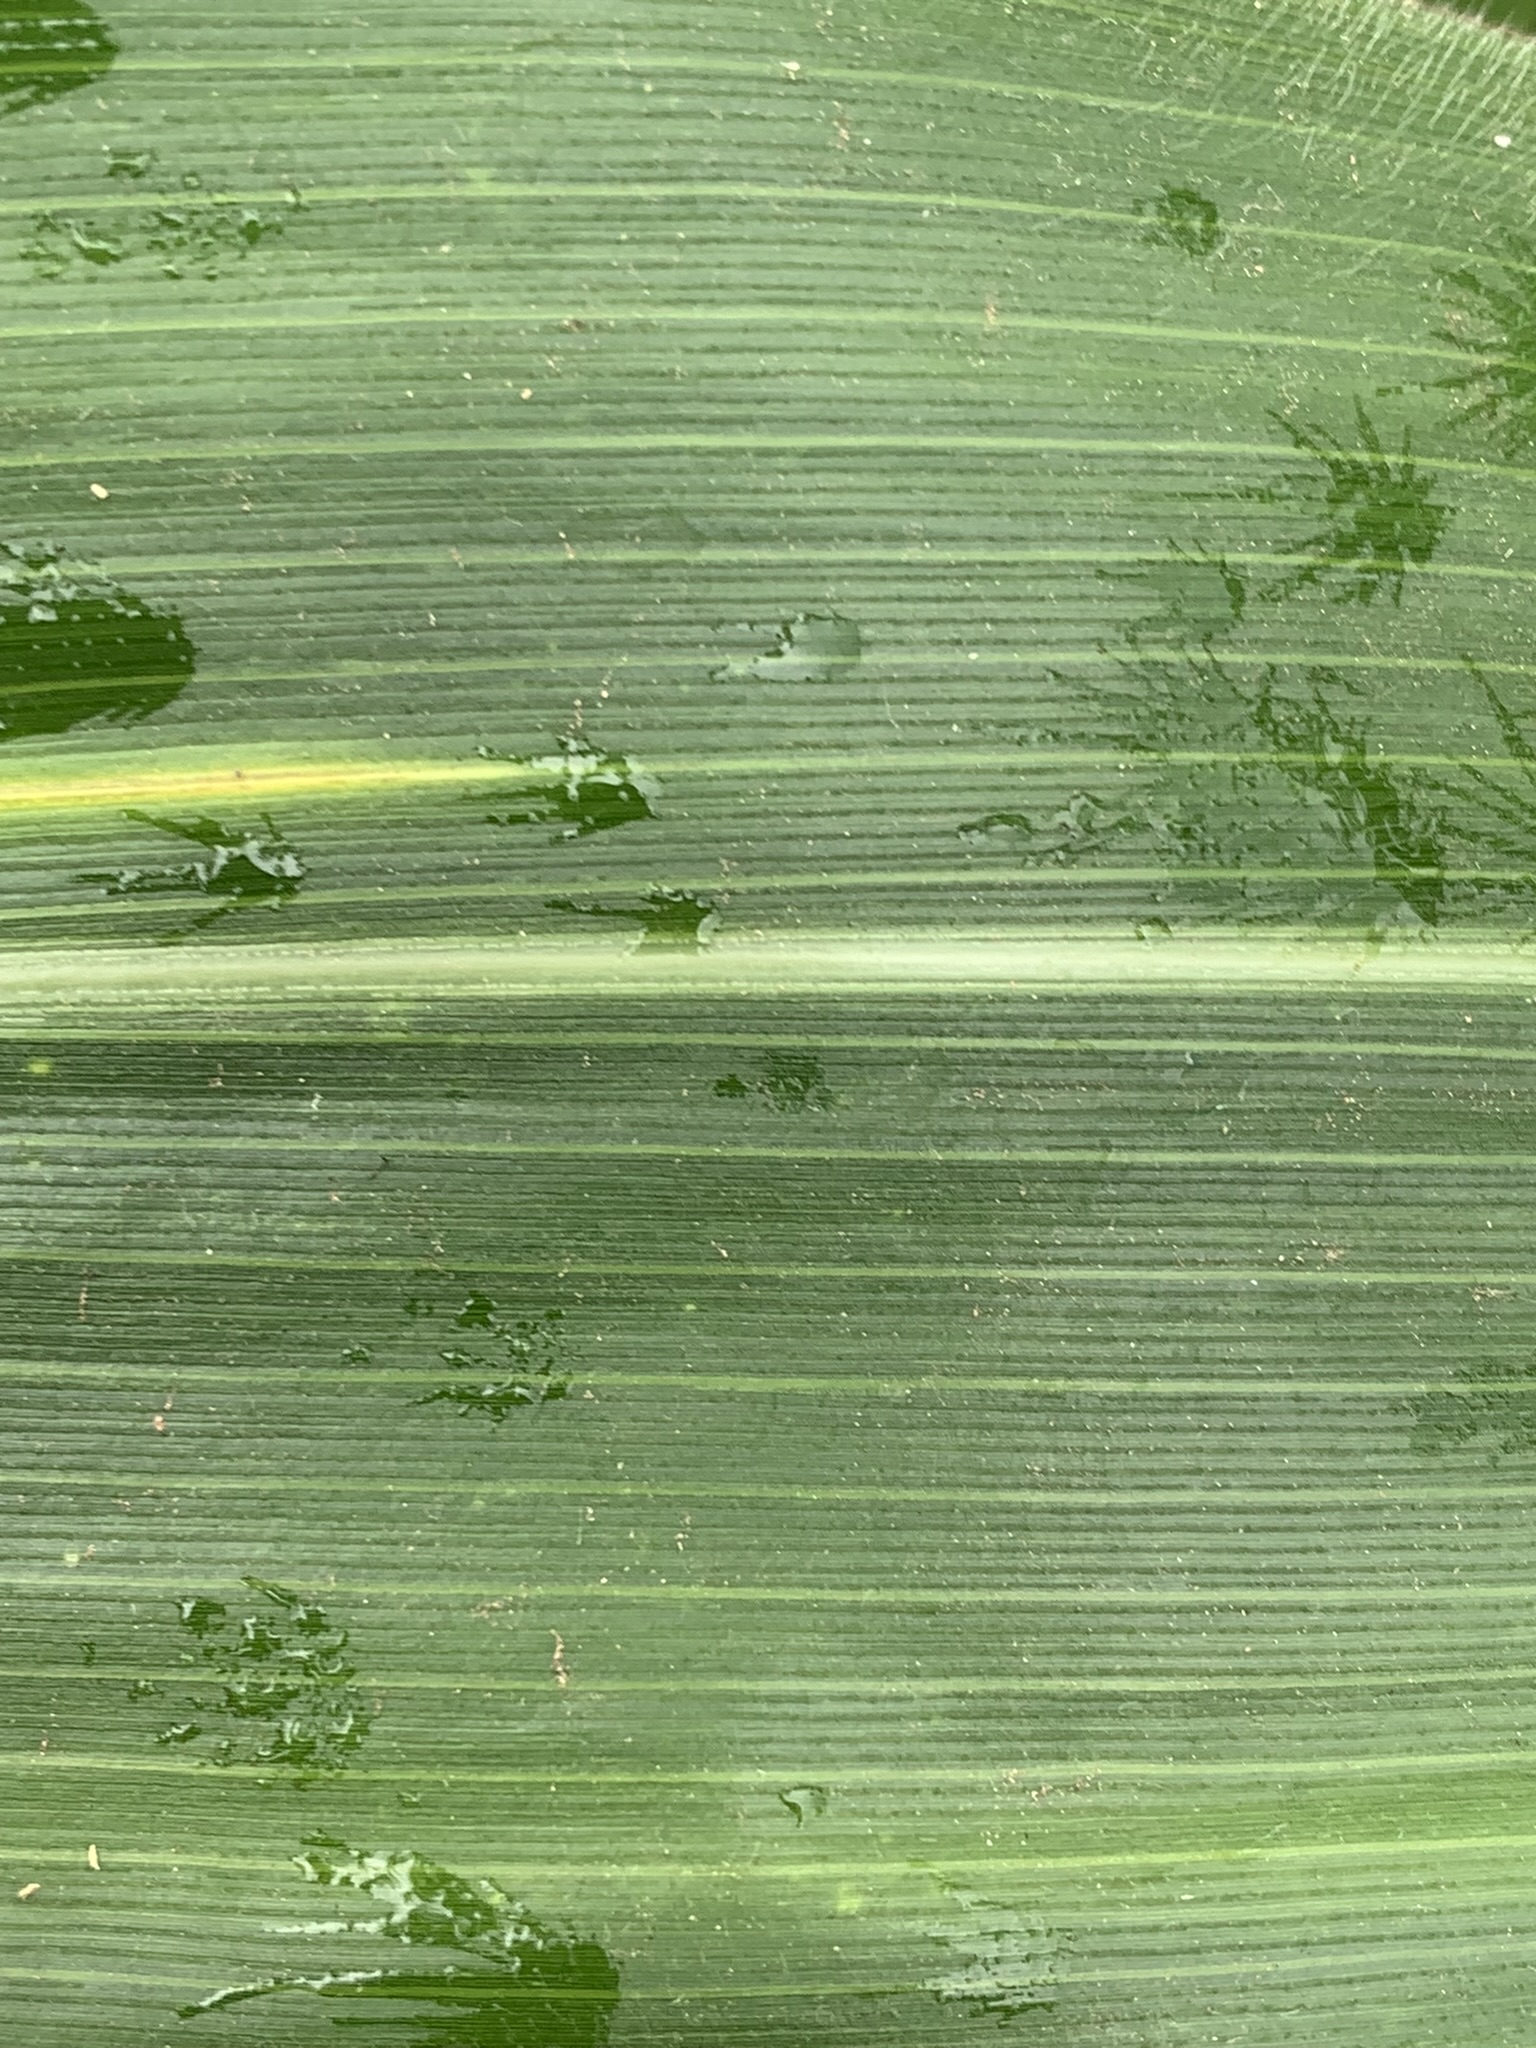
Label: Healthy